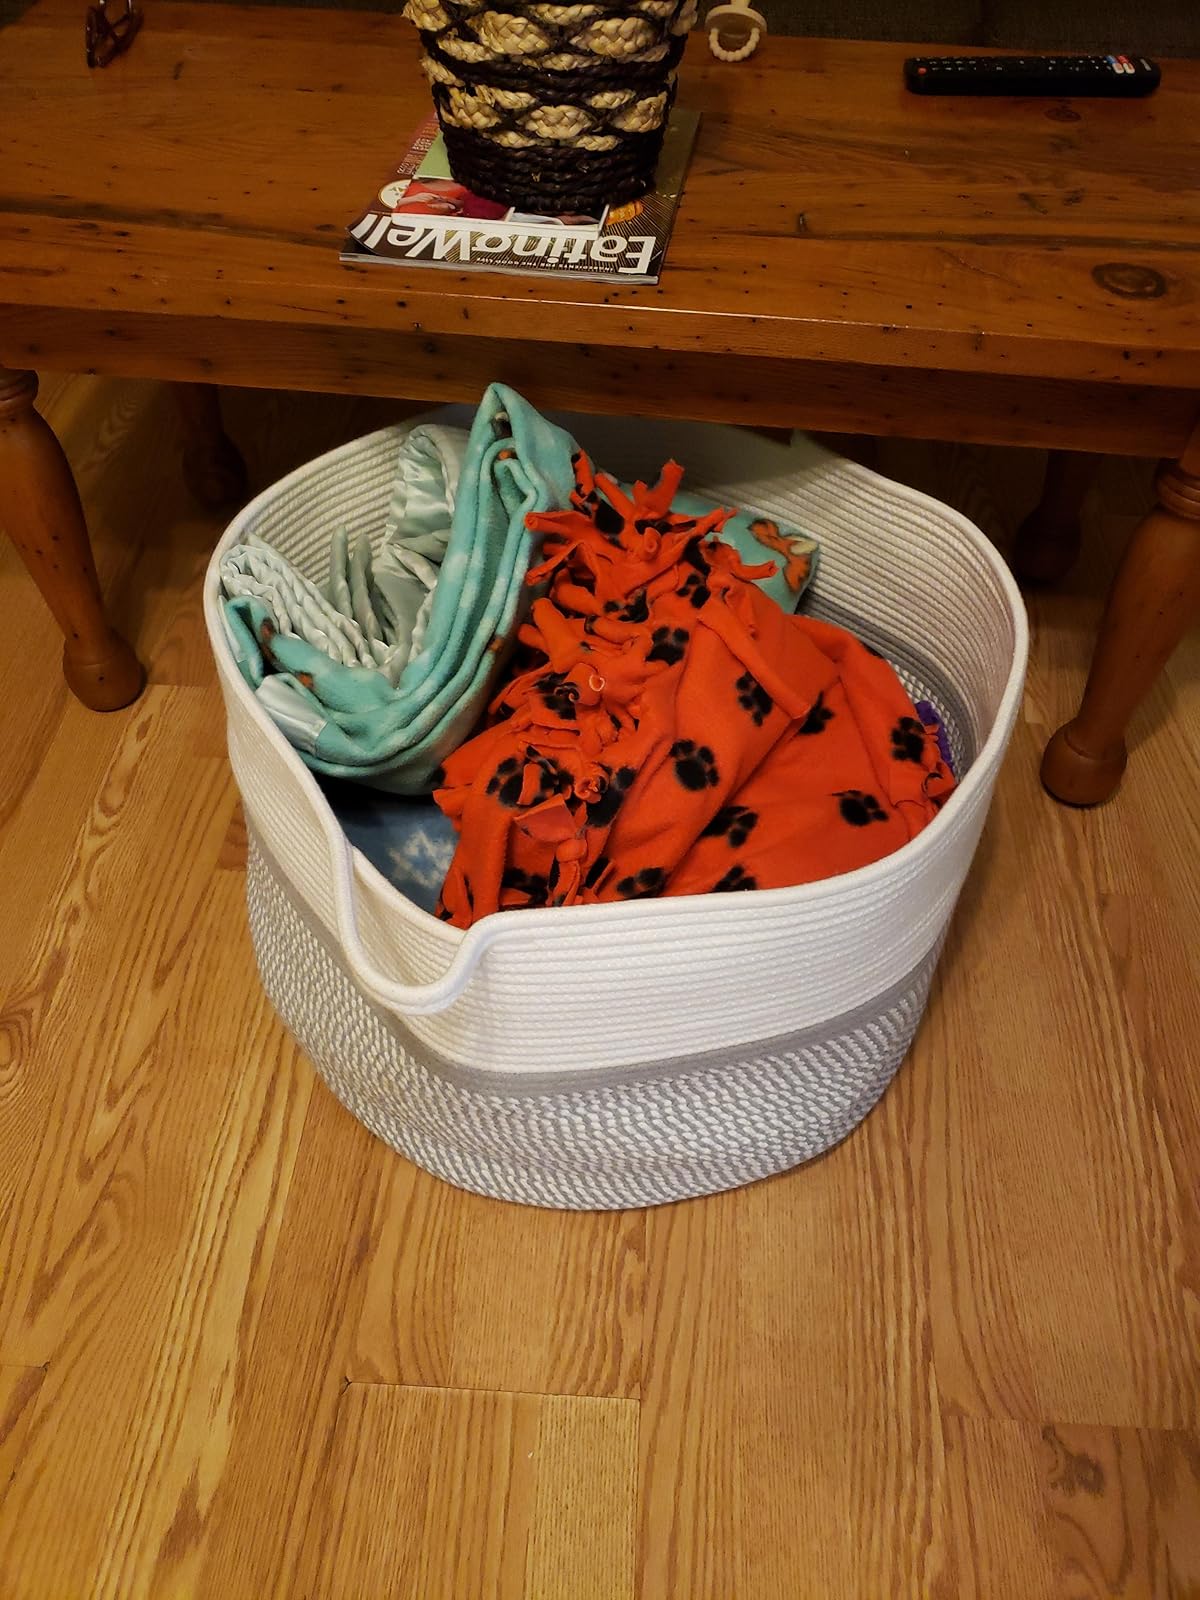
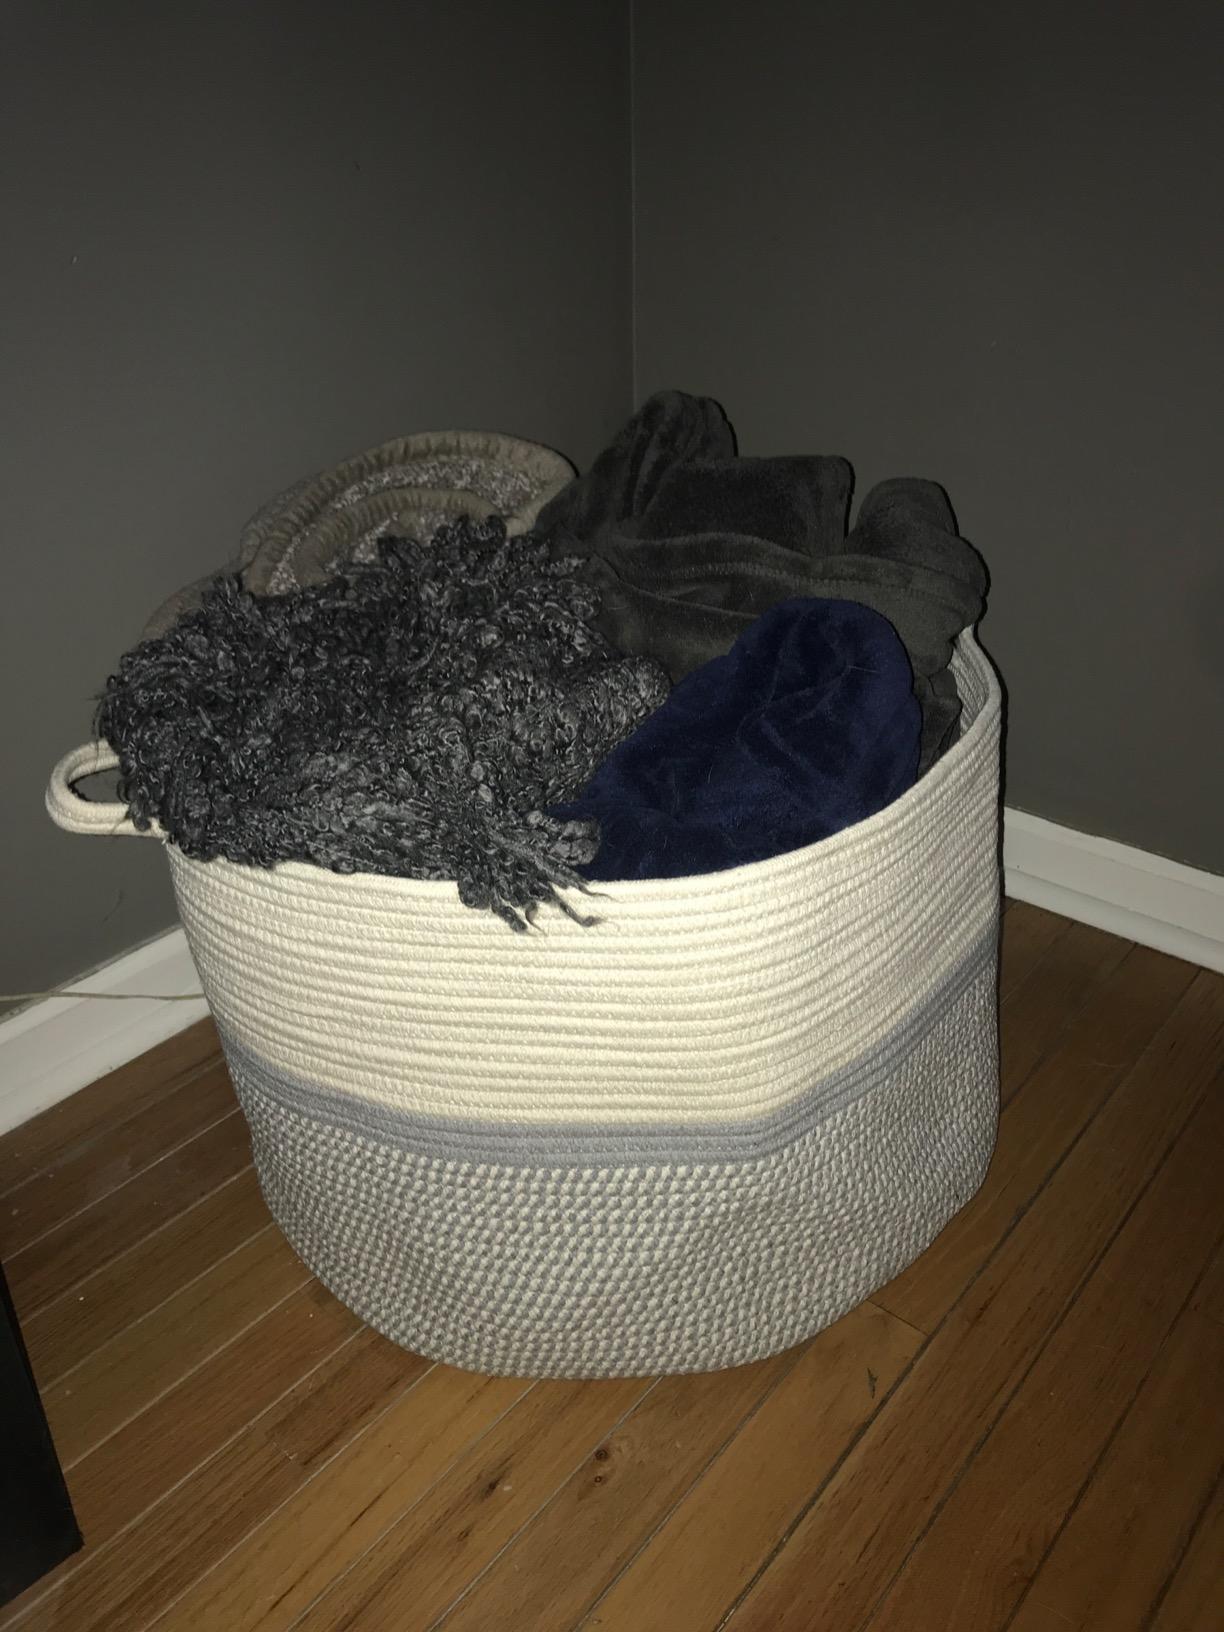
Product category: items_hamper
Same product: yes